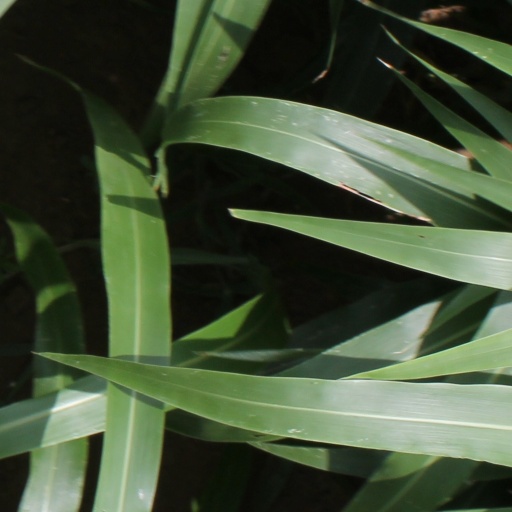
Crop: sorghum